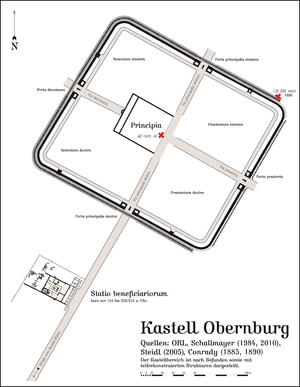
Le camp romain d’Obernburg est un camp fortifié romain situé au centre-ville d’Obernburg am Main, ville de l’arrondissement de Miltenberg en Basse-Franconie. Ce camp faisait partie de la ligne du Main du Limes de Germanie et est aujourd'hui entièrement recouvert d'édifices modernes. Le site archéologique a acquis un rayonnement inter-régional non seulement par les multiples inscriptions votives provenant pour la plupart de l’enceinte sacrée de la milice du camp, mais aussi par le nombre et l'importance des connaissances amassées sur les phases de construction successives de cette colonie.